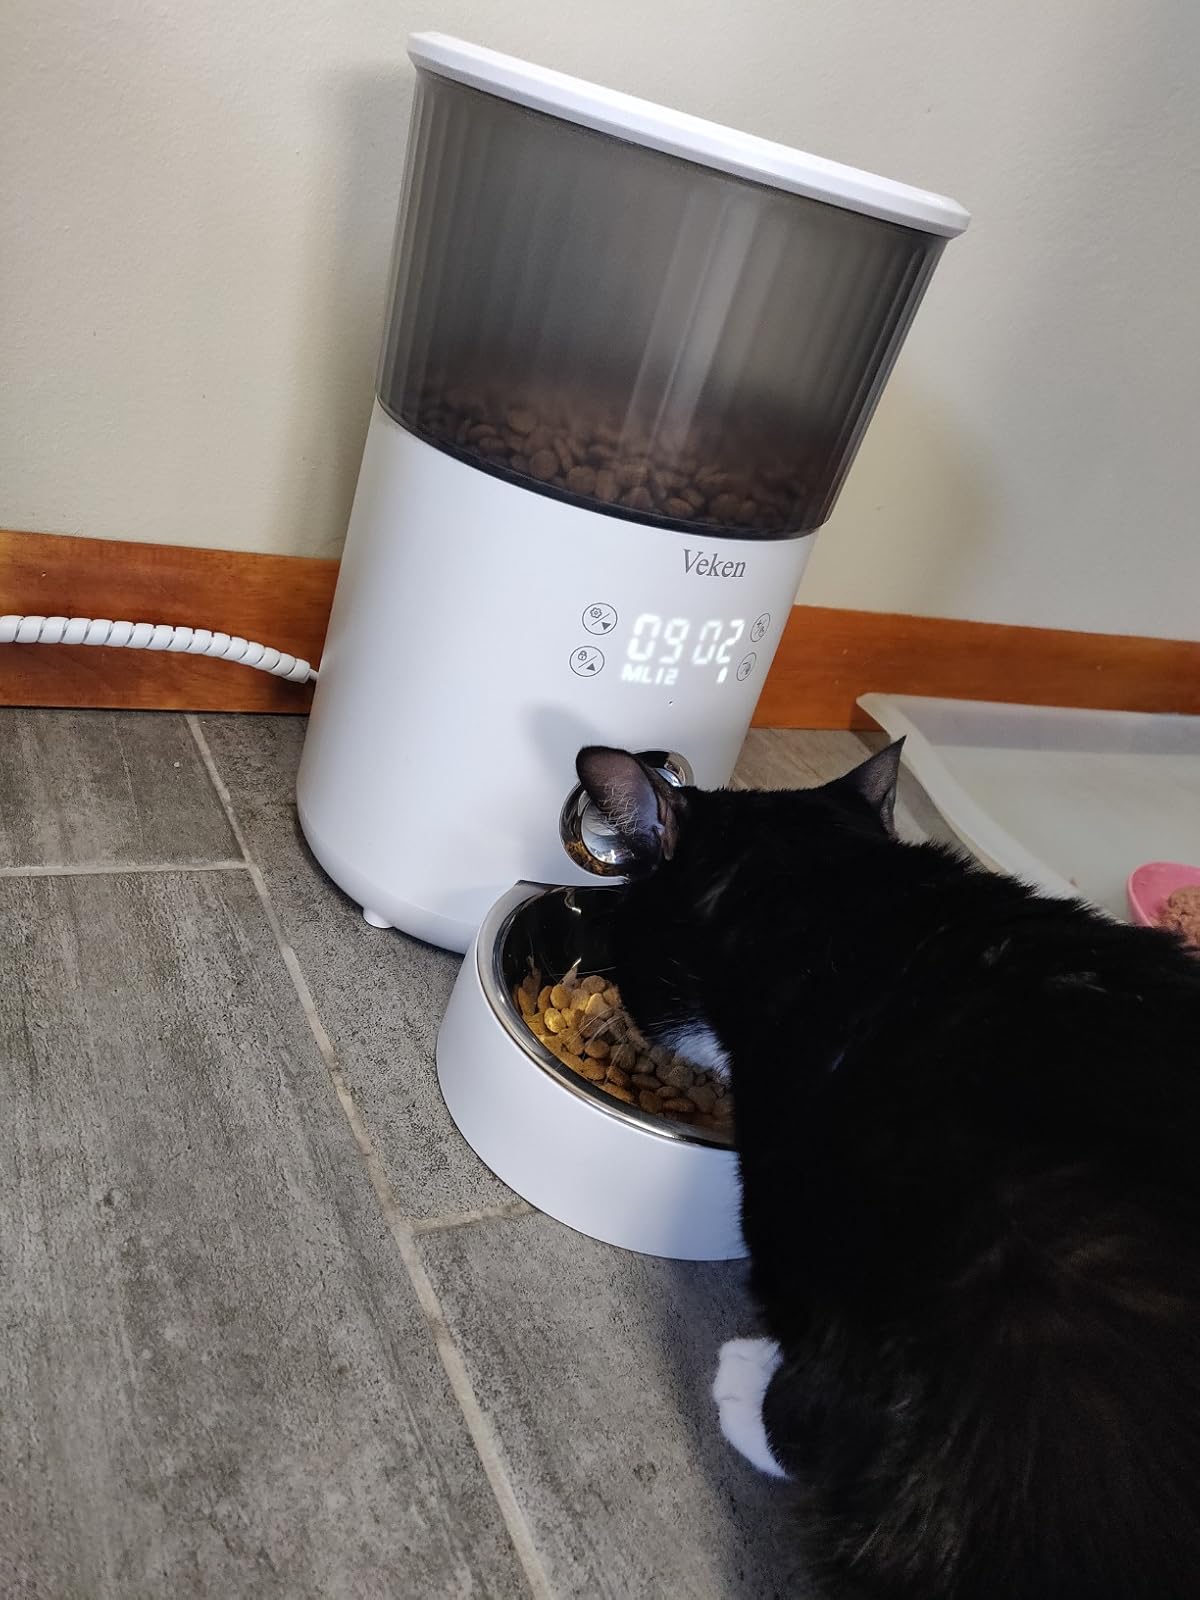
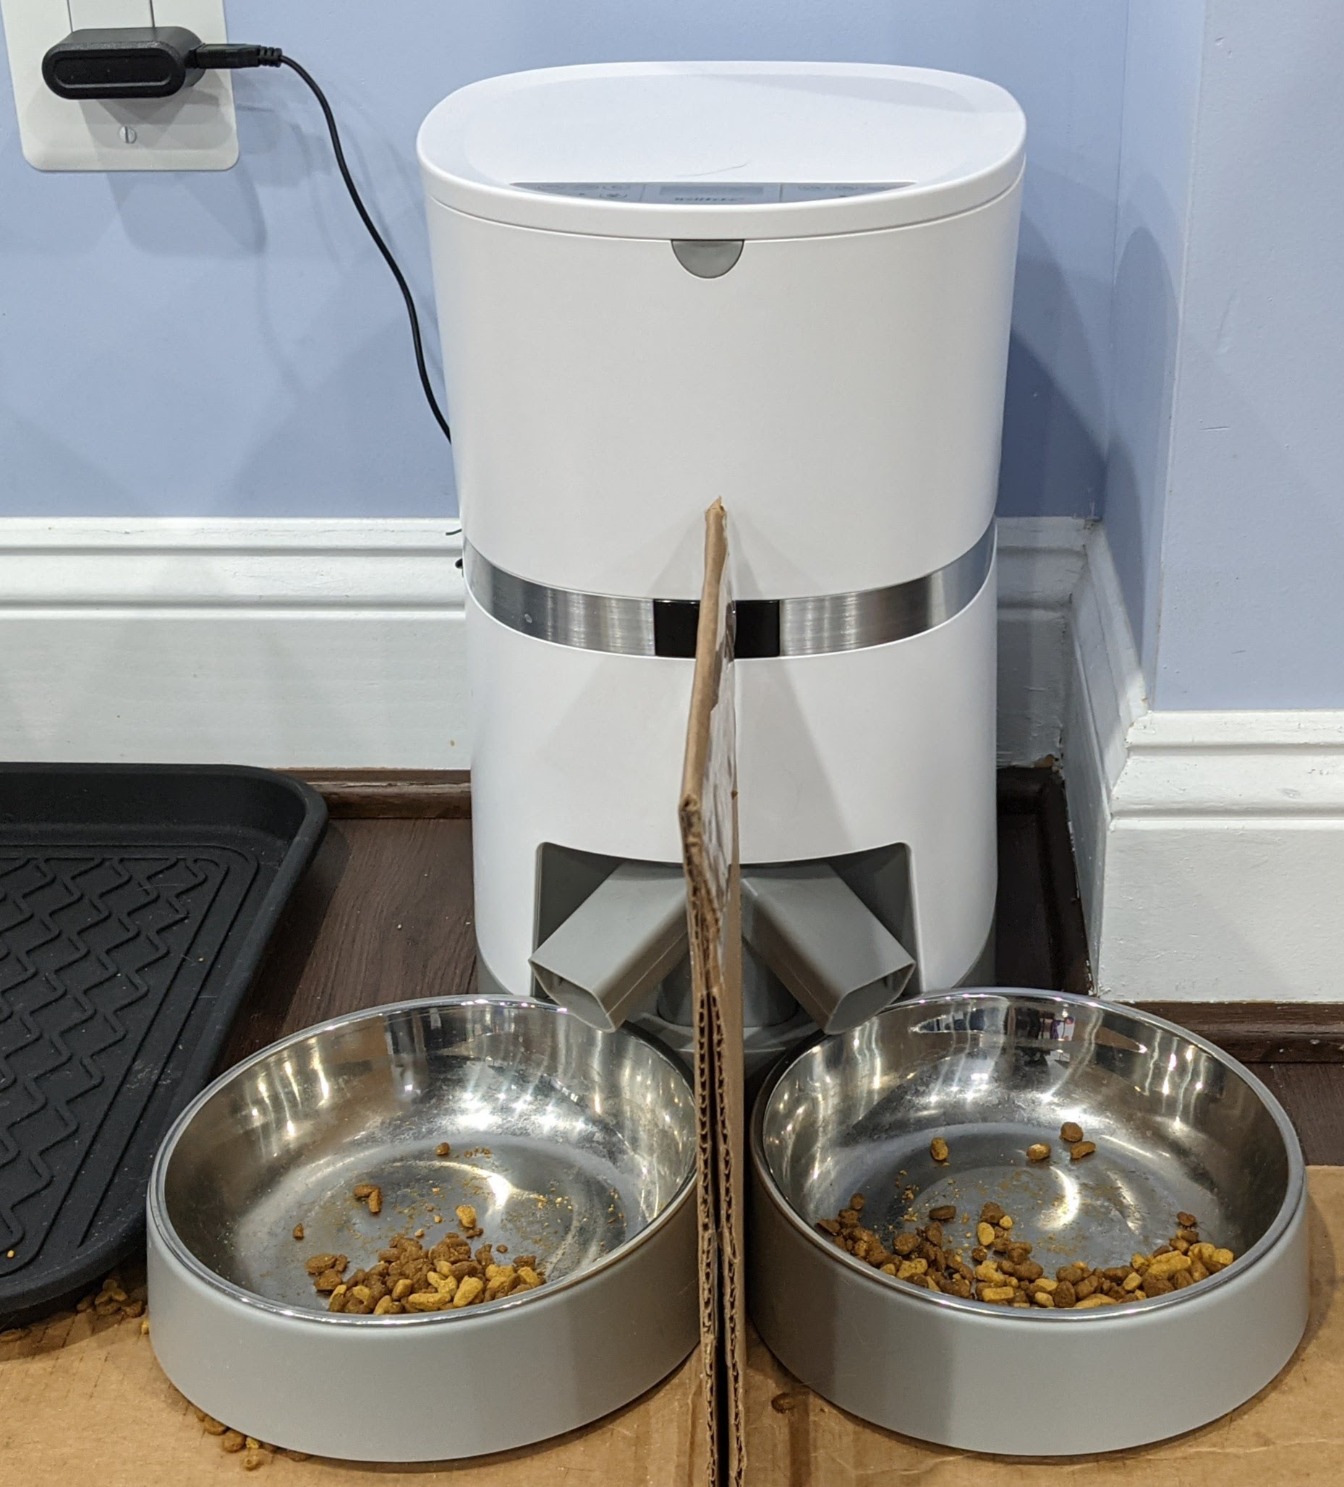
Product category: items_feeder
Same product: no